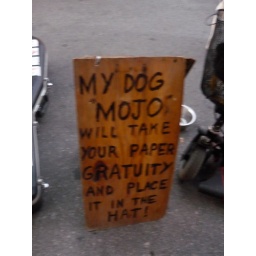
True. The dog really did take the paper gratuity and place it in the hat.